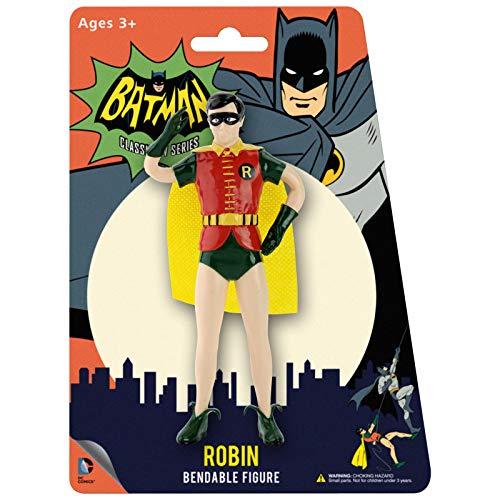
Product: NJ Croce Batman Classic TV Series Robin Bendable Figure, Multicolor
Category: Toys & Games | Toy Figures & Playsets
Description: Based on the 1960's era Batman Classic TV Series.
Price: $8.87
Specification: ProductDimensions:0.8x3x5.5inches|ItemWeight:2.4ounces|ShippingWeight:2.4ounces(Viewshippingratesandpolicies)|ASIN:B00K5BB2FQ|Itemmodelnumber:DC3922|Manufacturerrecommendedage:3months-8years